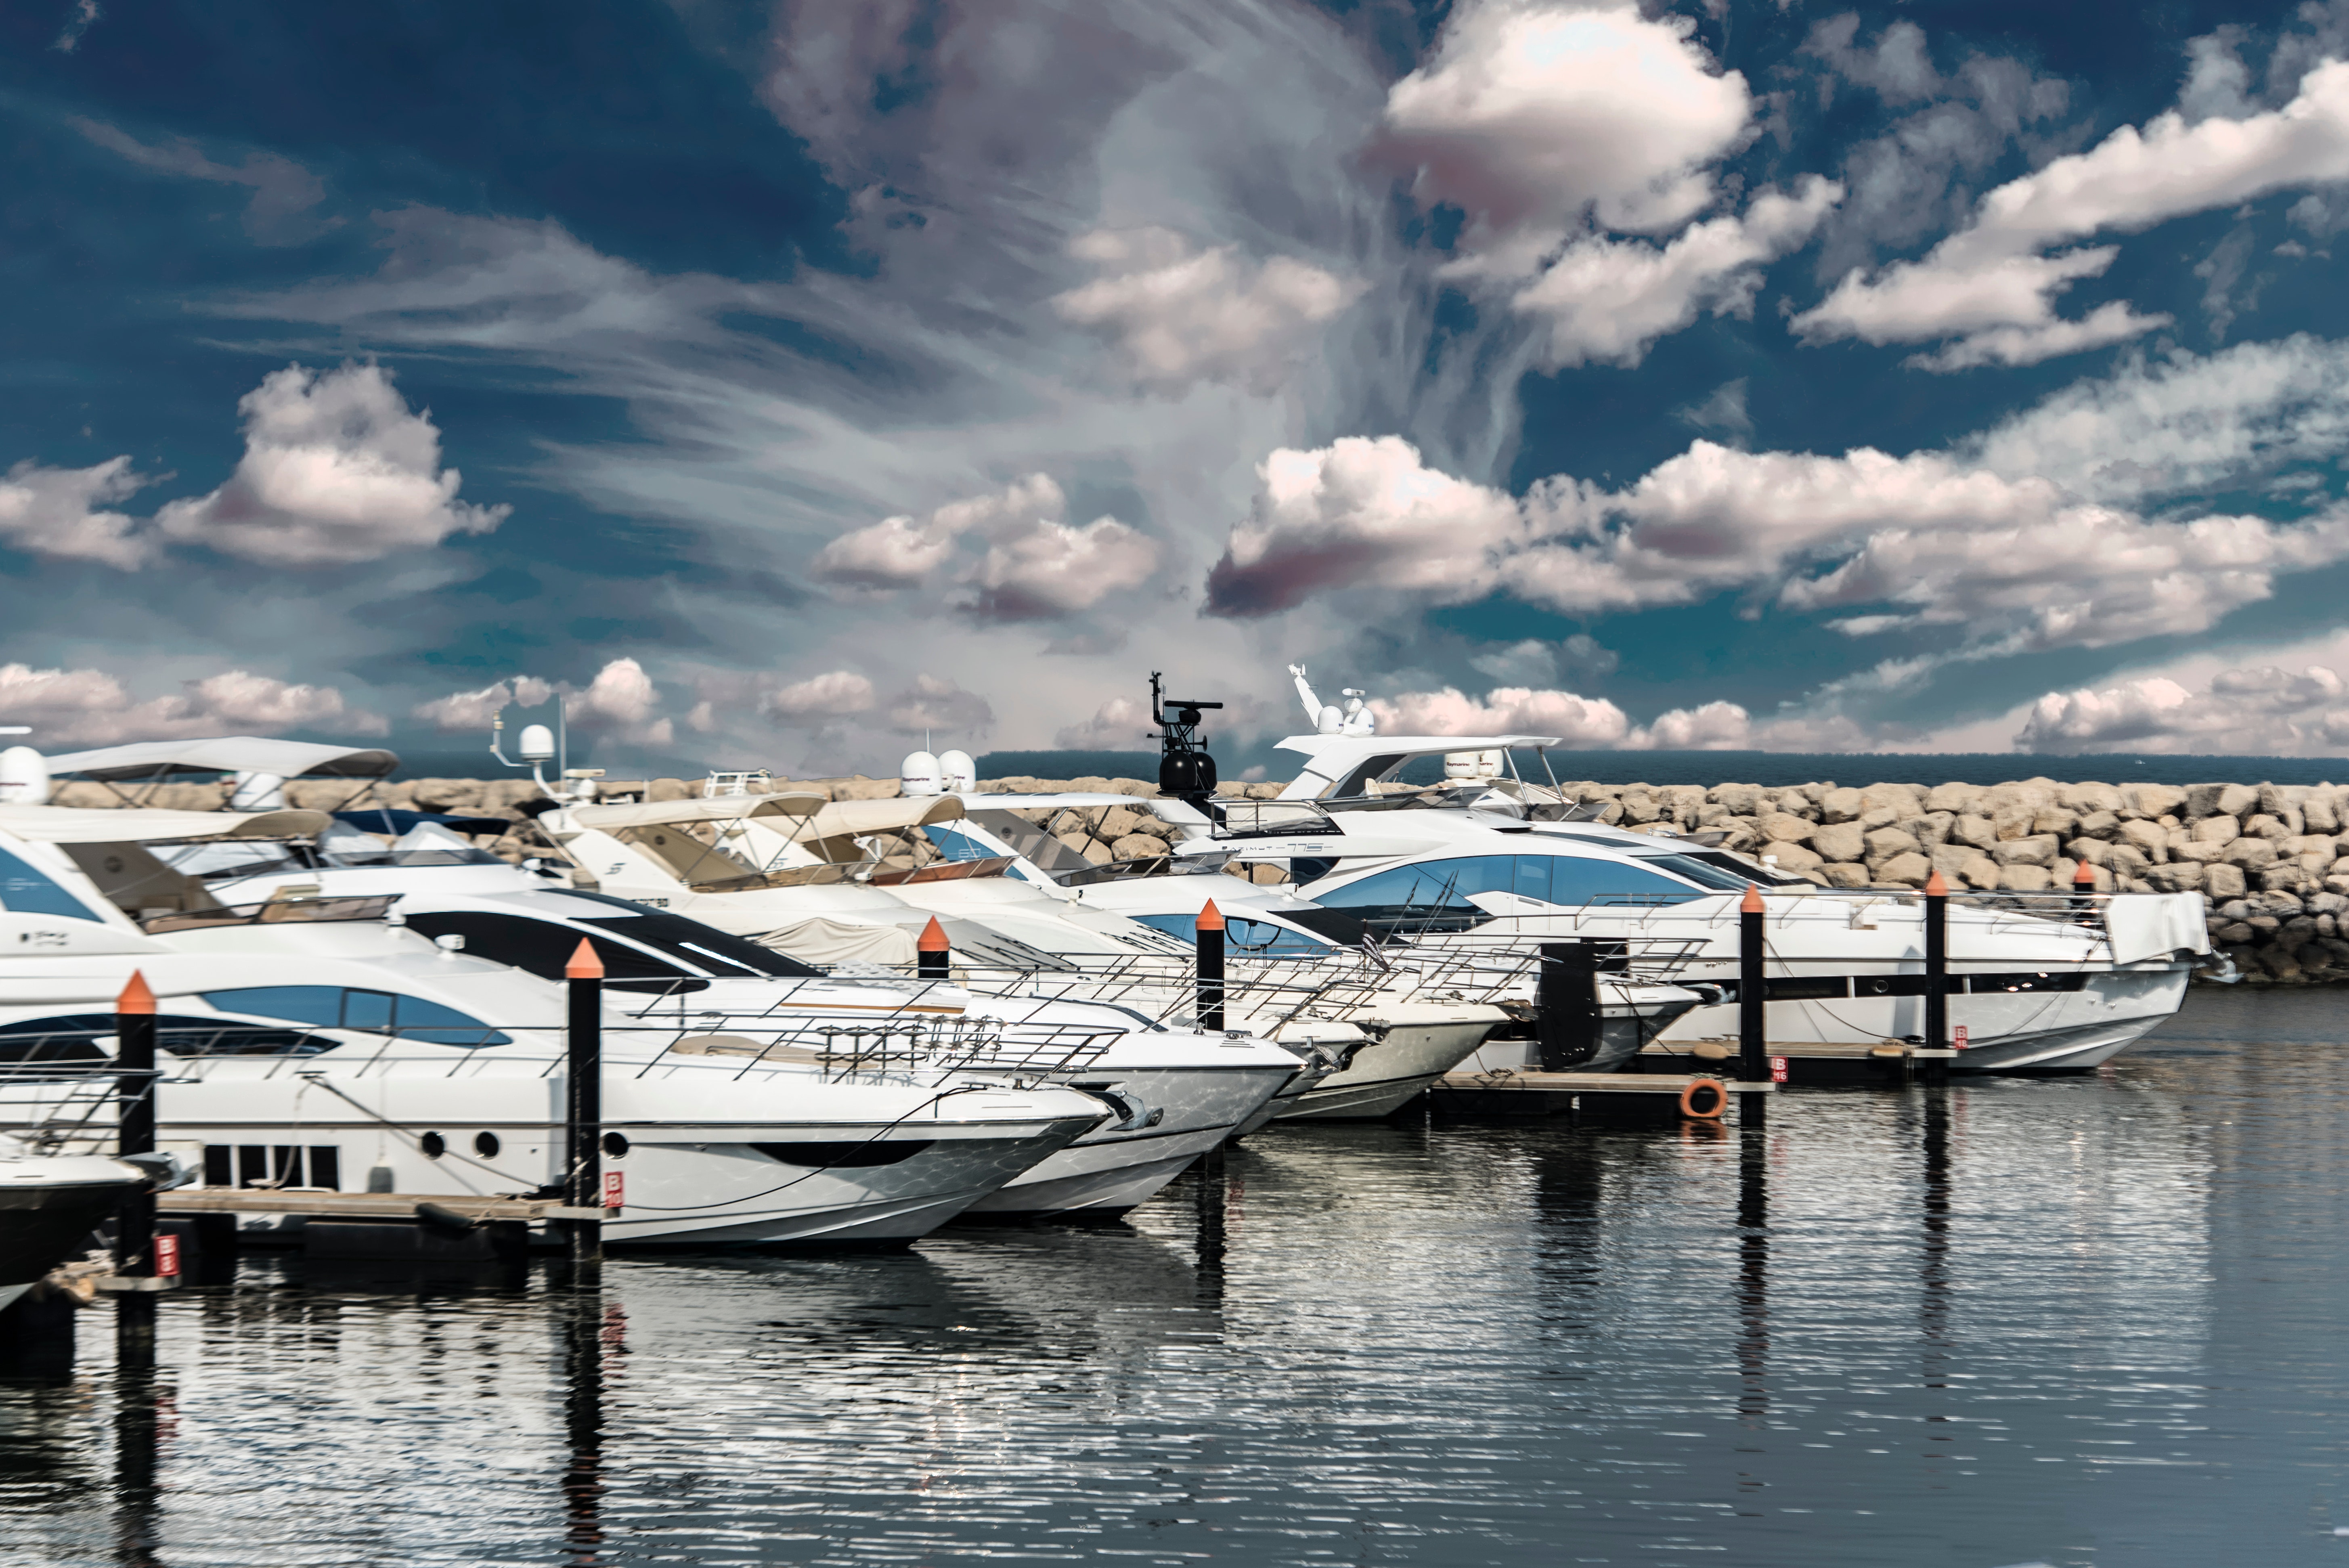
water transportation, marina, boat, sky, vehicle, dock, harbor, reflection, boating, yacht, water, port, cloud, luxury yacht, watercraft, sea, nonbuilding structure, vacation, speedboat, tourism, leisure, motor ship